Lene Hau

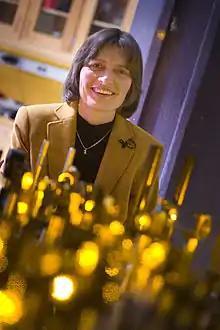
Lene Hau in her laboratory at Harvard, 2007

Lene Vestergaard Hau (born November 13, 1959) is a Danish physicist and educator. She is the Mallinckrodt Professor of Physics and of Applied Physics at Harvard University.